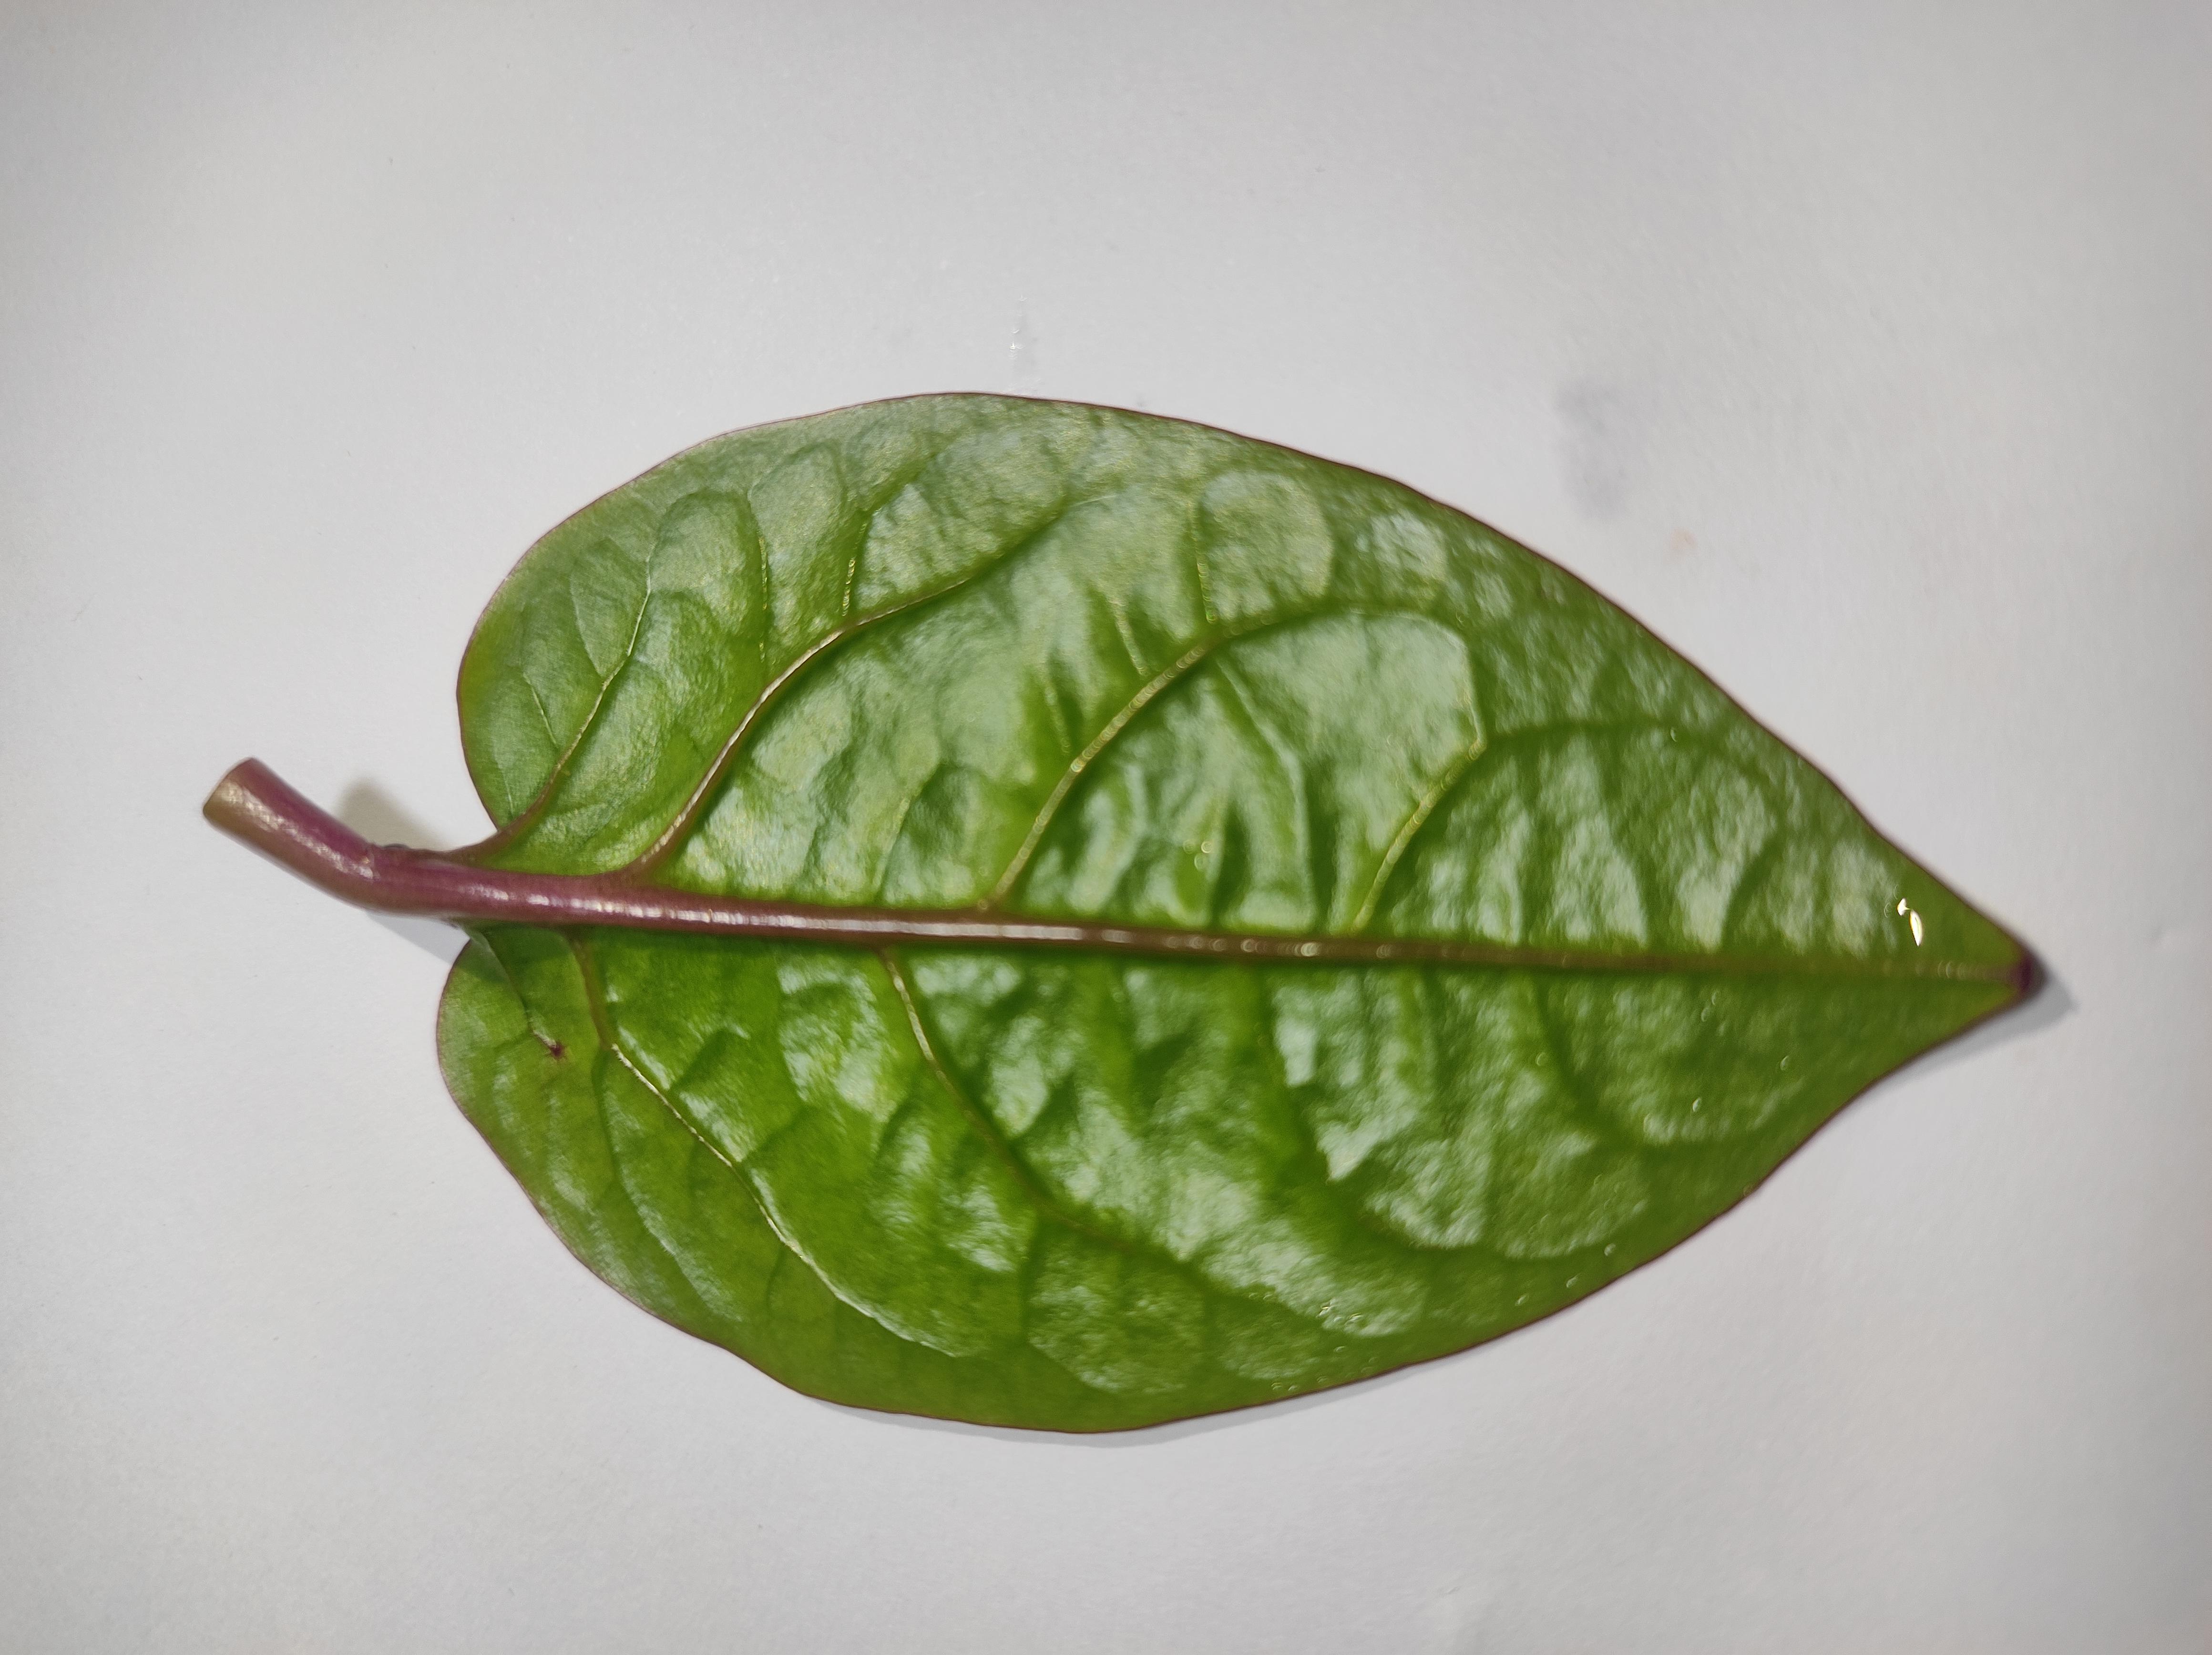
Label: healthy